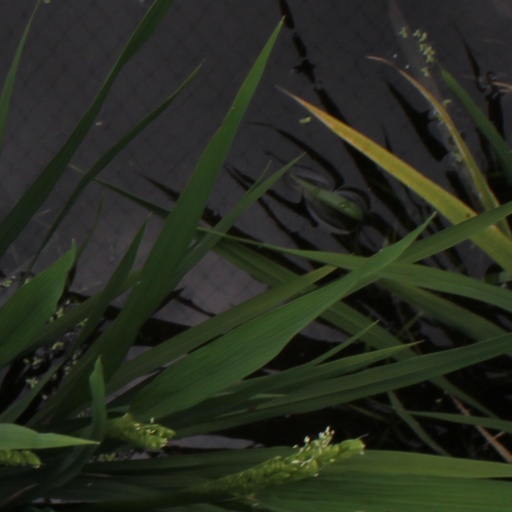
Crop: rice